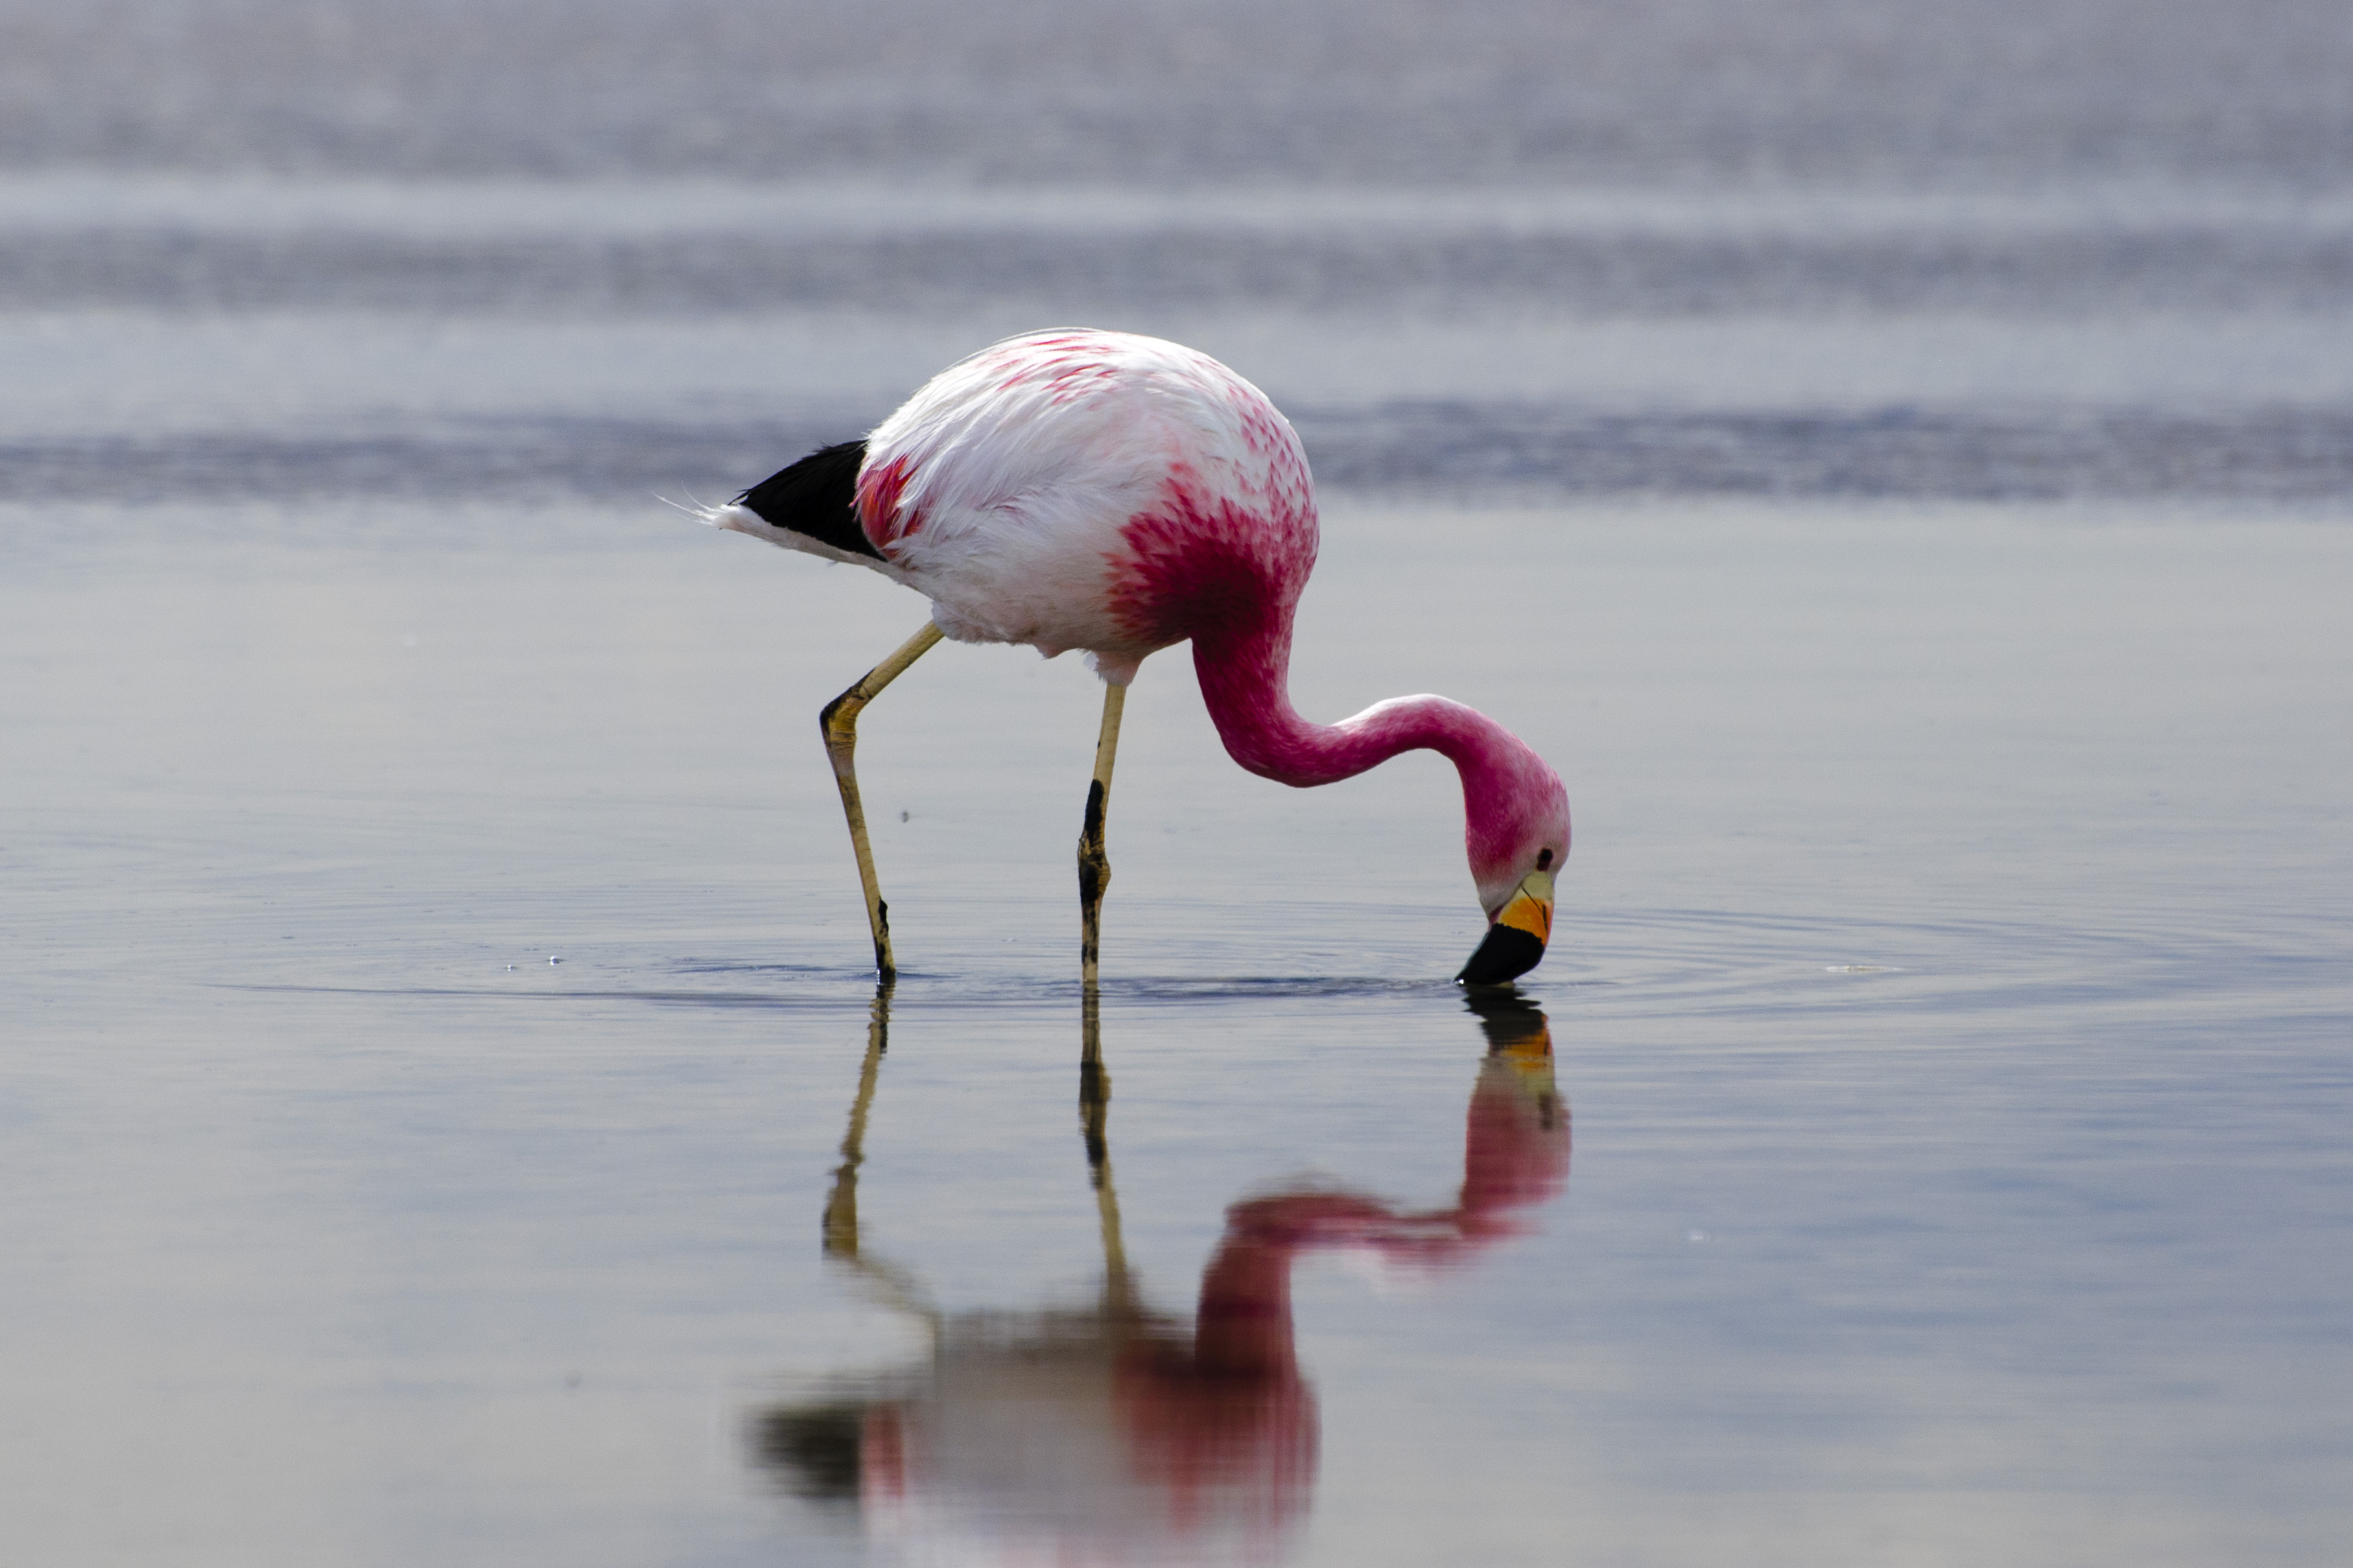
bird, reflection, beak, nikon, fauna, chile, flamingo, vertebrate, water bird, shorebird, spoonbill, sanpedrodeatacama, d300